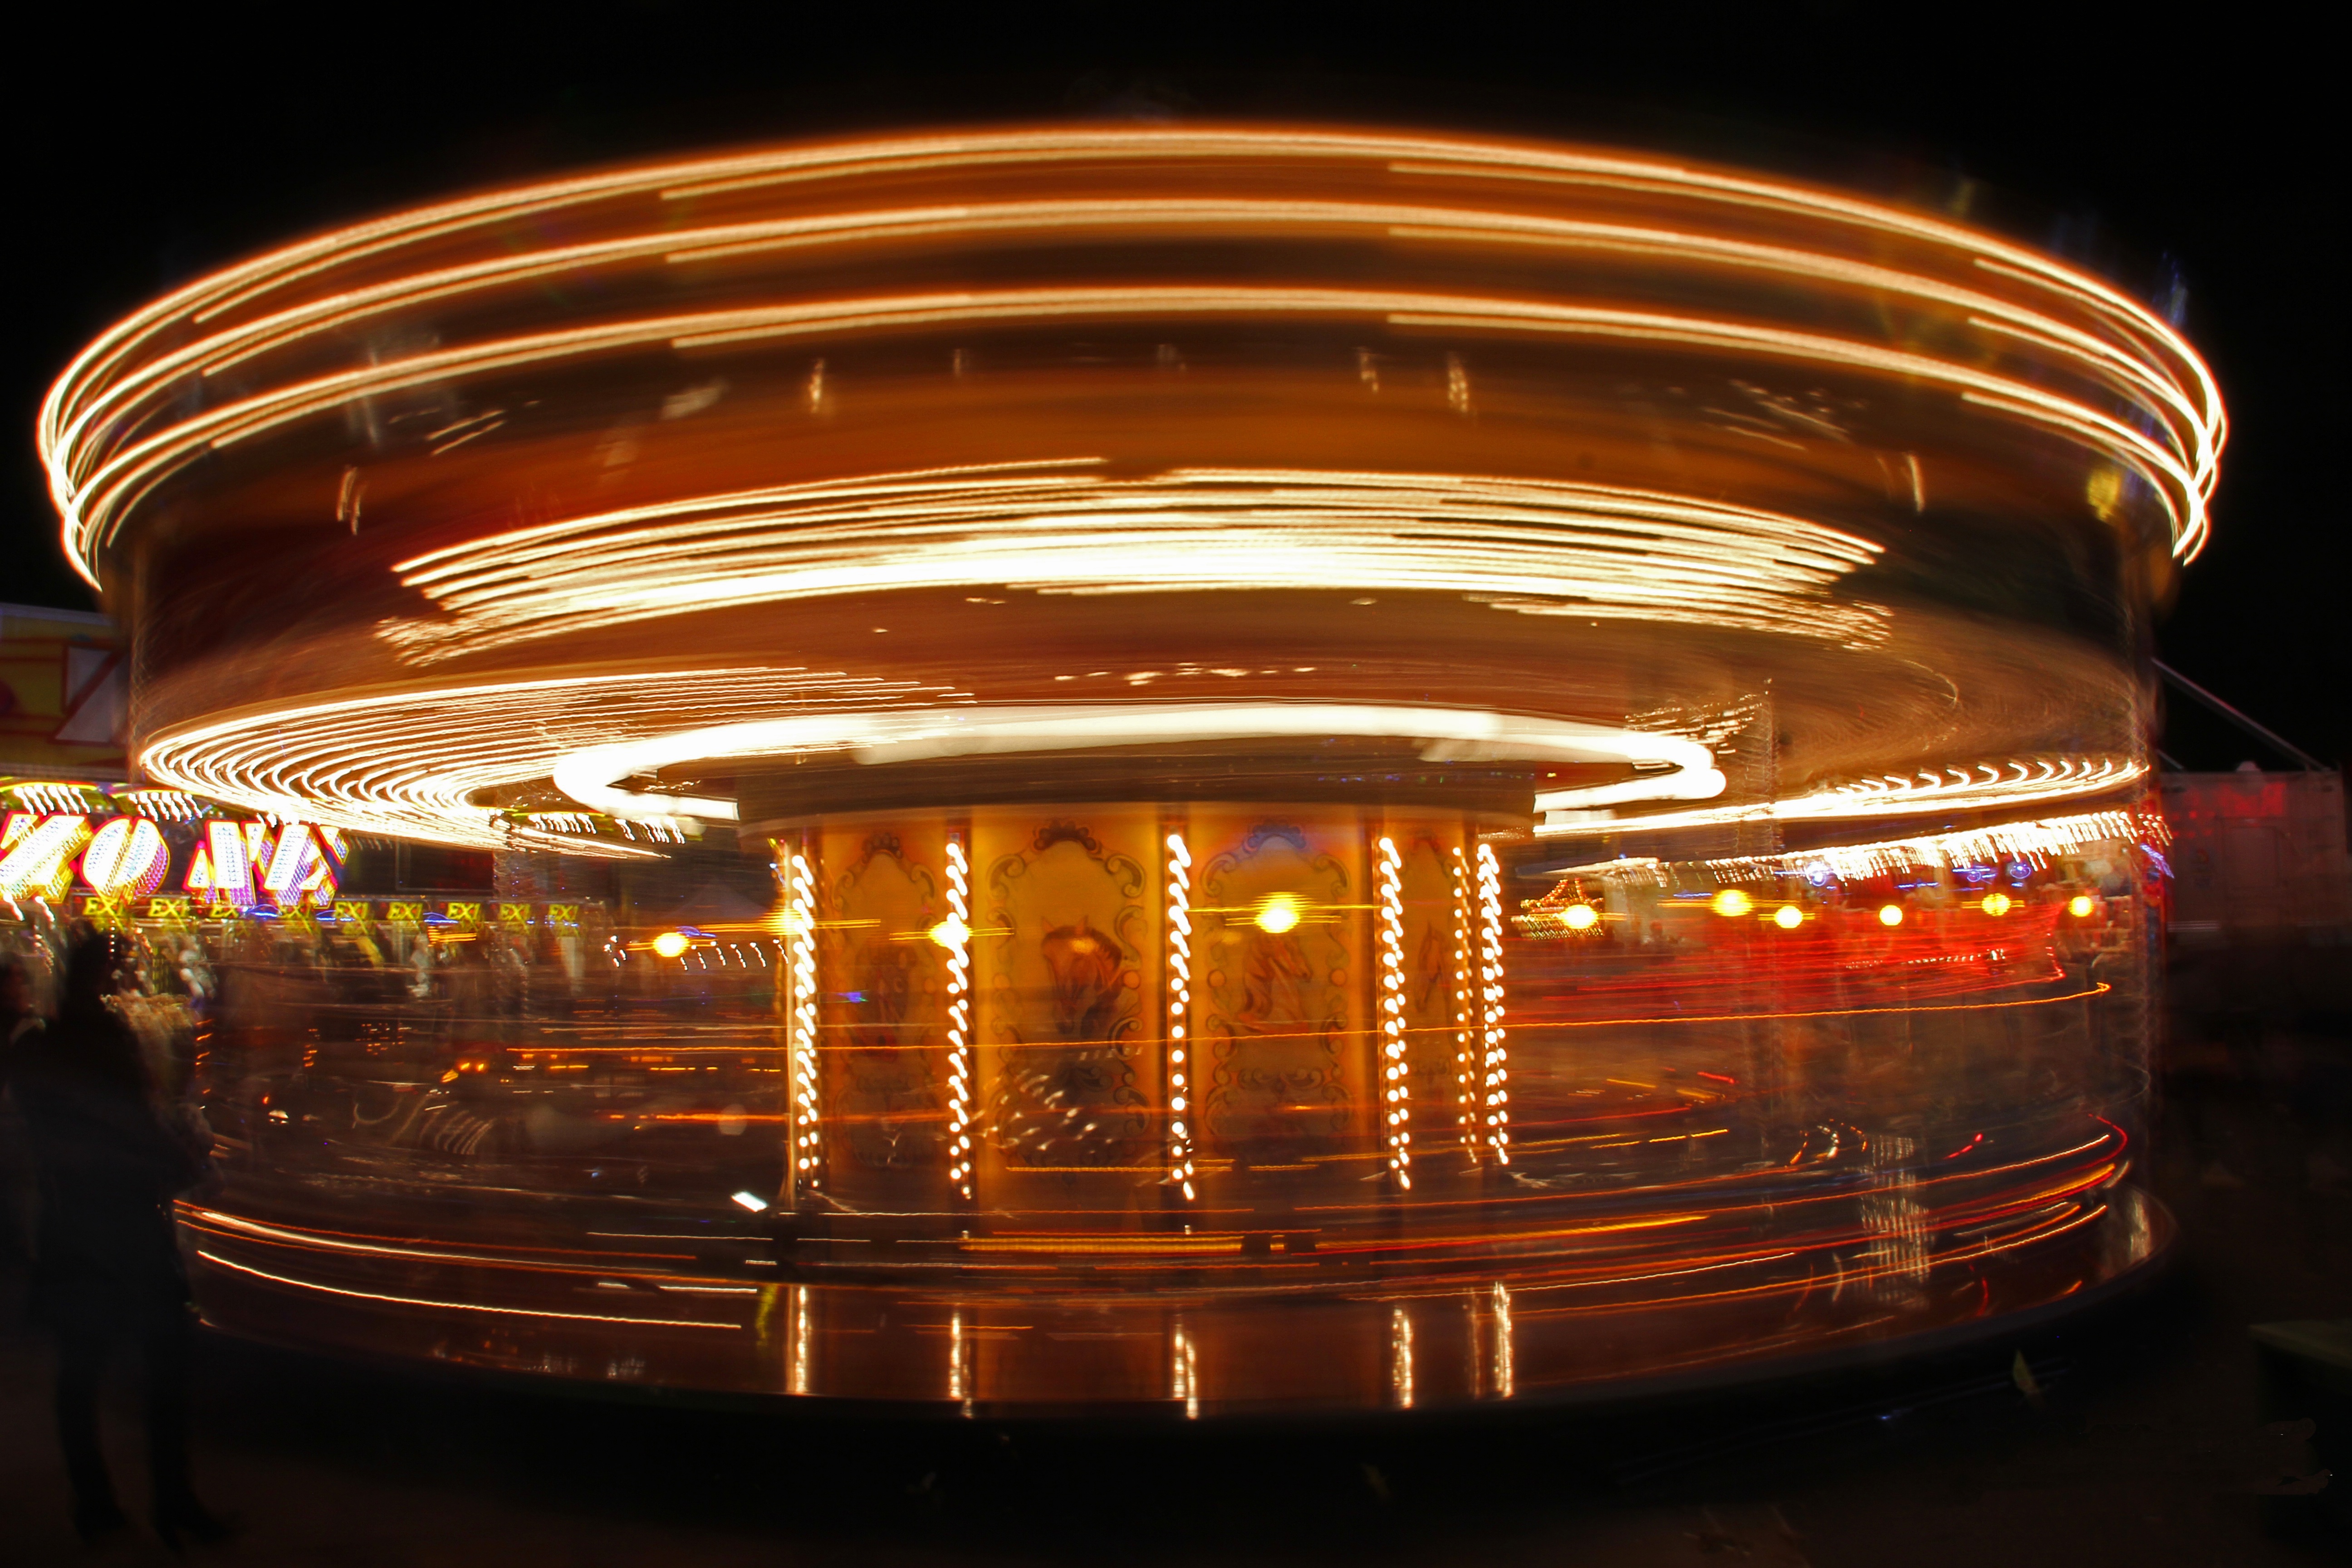
light, night, atmosphere, evening, carousel, lighting, party, funfair, entertainment, amusement ride